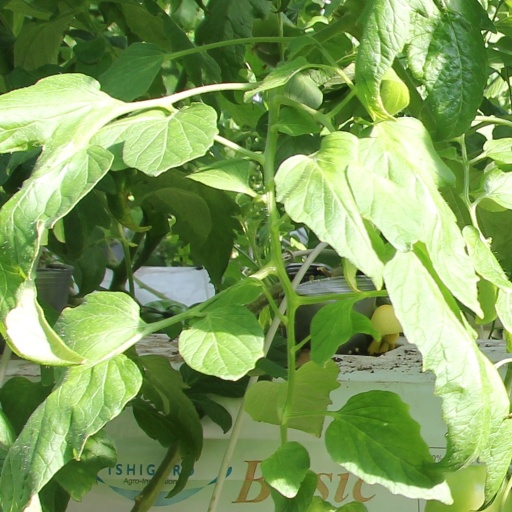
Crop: tomato